Joost van der Westhuizen

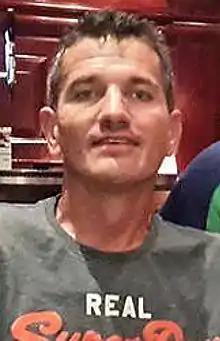
van der Westhuizen in 2014

In 2001, he and his wife of six years, Marlene, divorced, shortly before he married Amor Vittone. He had two children with Vittone.